USS Helena (PG-9)

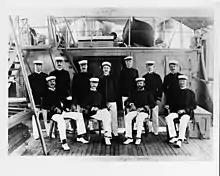
Officers in 1898

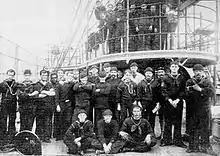
The crew in 1900.

The great problem facing the United States at the close of the Spanish–American War was the Philippine–American War. To aid in suppressing this rebellion, "Helena" sailed from Boston on 3 November 1898, bound for duty on the Asiatic Squadron, via the Suez Canal, arriving at the Philippines on 10 February 1899. On 21 May, she was present at the evacuation of Jolo by the Spanish, and the landing of the American troops to replace them. During June, she stood by with other vessels in Manila Bay to support the Army during its offensive south of Manila into the Cavite Province. One of her landing parties brought troops ashore in an assault that carried the strong defenses along the Zapote River on 13 June. On 7 November, "Helena" bombarded San Fabian in Lingayen Gulf, and covered the landing of 2,500 troops there, on the same beaches that would again be stormed by US troops 45 years later.